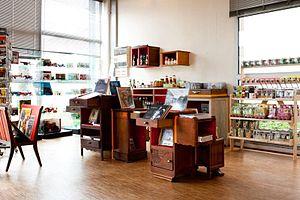
La boutique du musée
Le Compa, conservatoire de l’agriculture, est un musée départemental situé à Mainvilliers, mêlant sciences, histoires, techniques et arts.